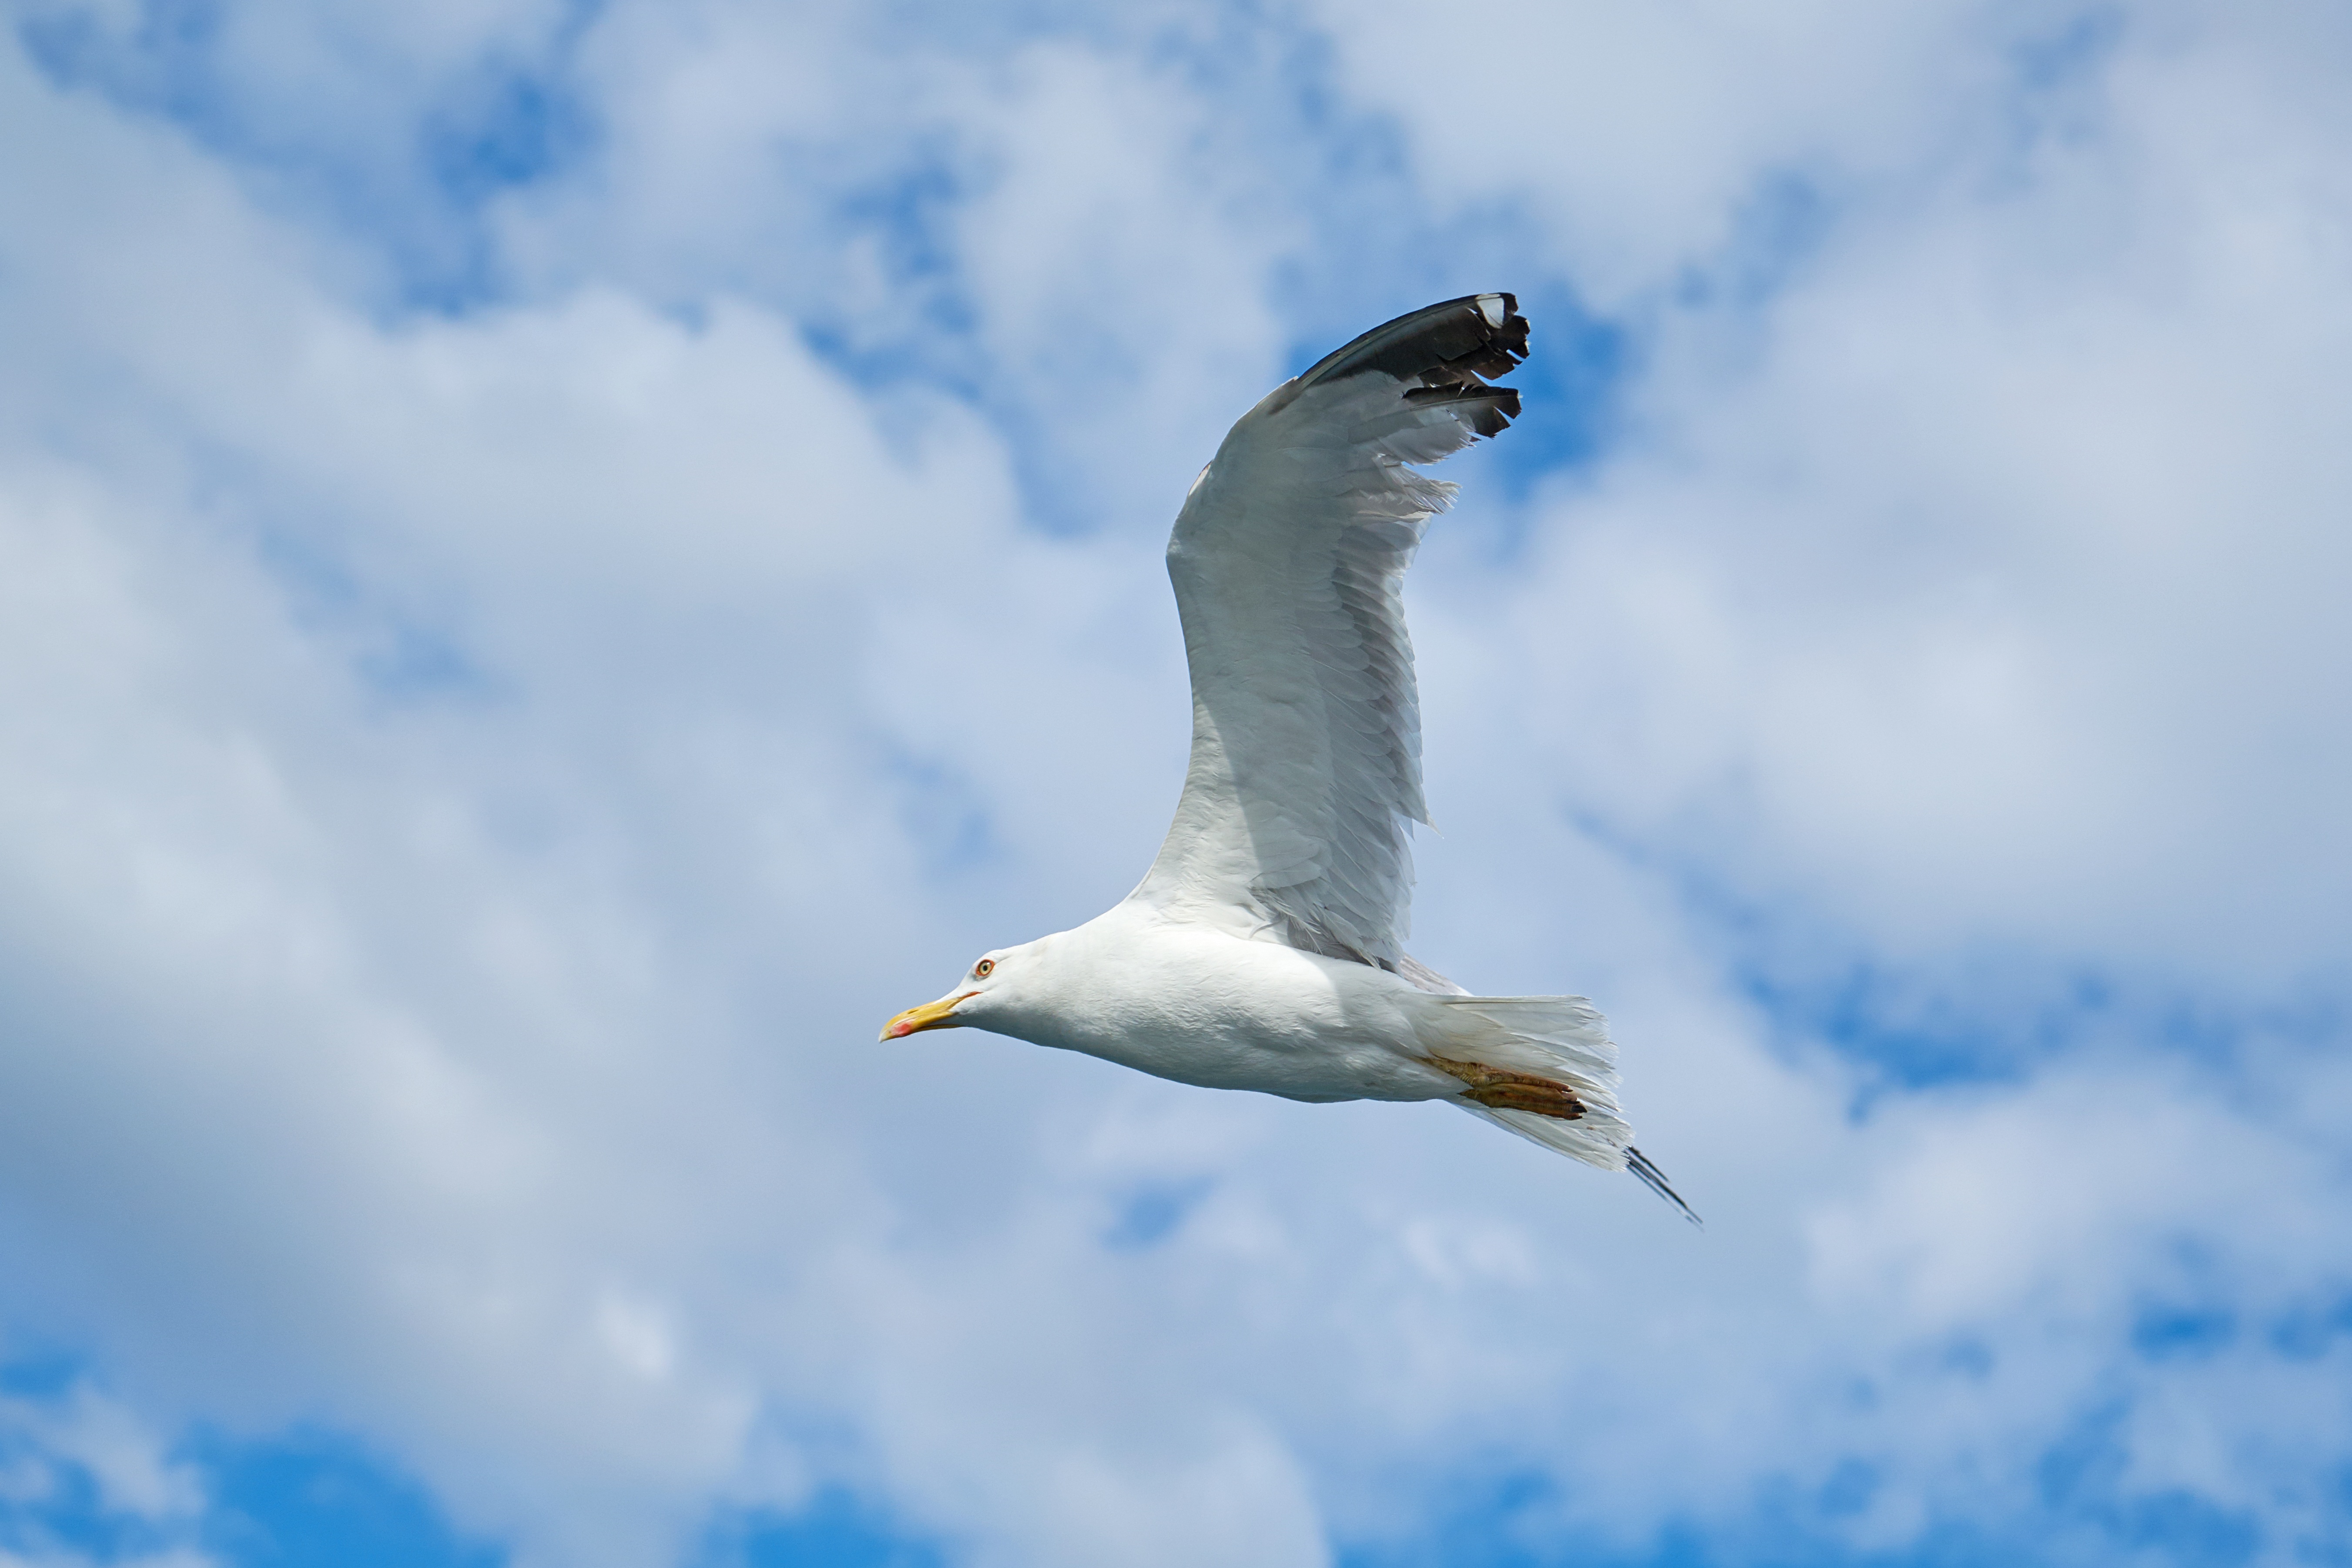
landscape, sea, nature, bird, wing, sky, animal, seabird, fly, seagull, gull, beak, flight, peace, blue, fauna, birds, gulls, clouds, background, turkey, vertebrate, istanbul, v, beautiful, day, loves nature, charadriiformes, european herring gull